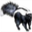
Label: skunk